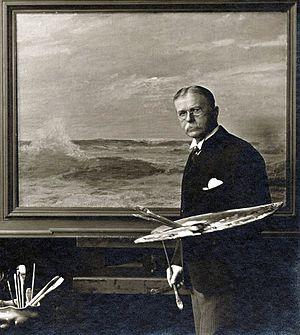
Howard Russell Butler est un scientifique, juriste et peintre américain, fondateur de l’American Fine Arts Society. Butler a également persuadé Andrew Carnegie de financer la construction du lac Carnegie dans le New Jersey près de l'université de Princeton pour son équipe d'aviron. Butler a également conçu un manoir, un observatoire d'astronomie et peint une éclipse solaire pour l'US Naval Observatory.